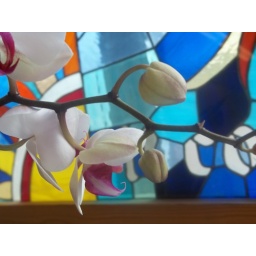
I saw this orchid in front of a stained glass window and Just loved the look of it.